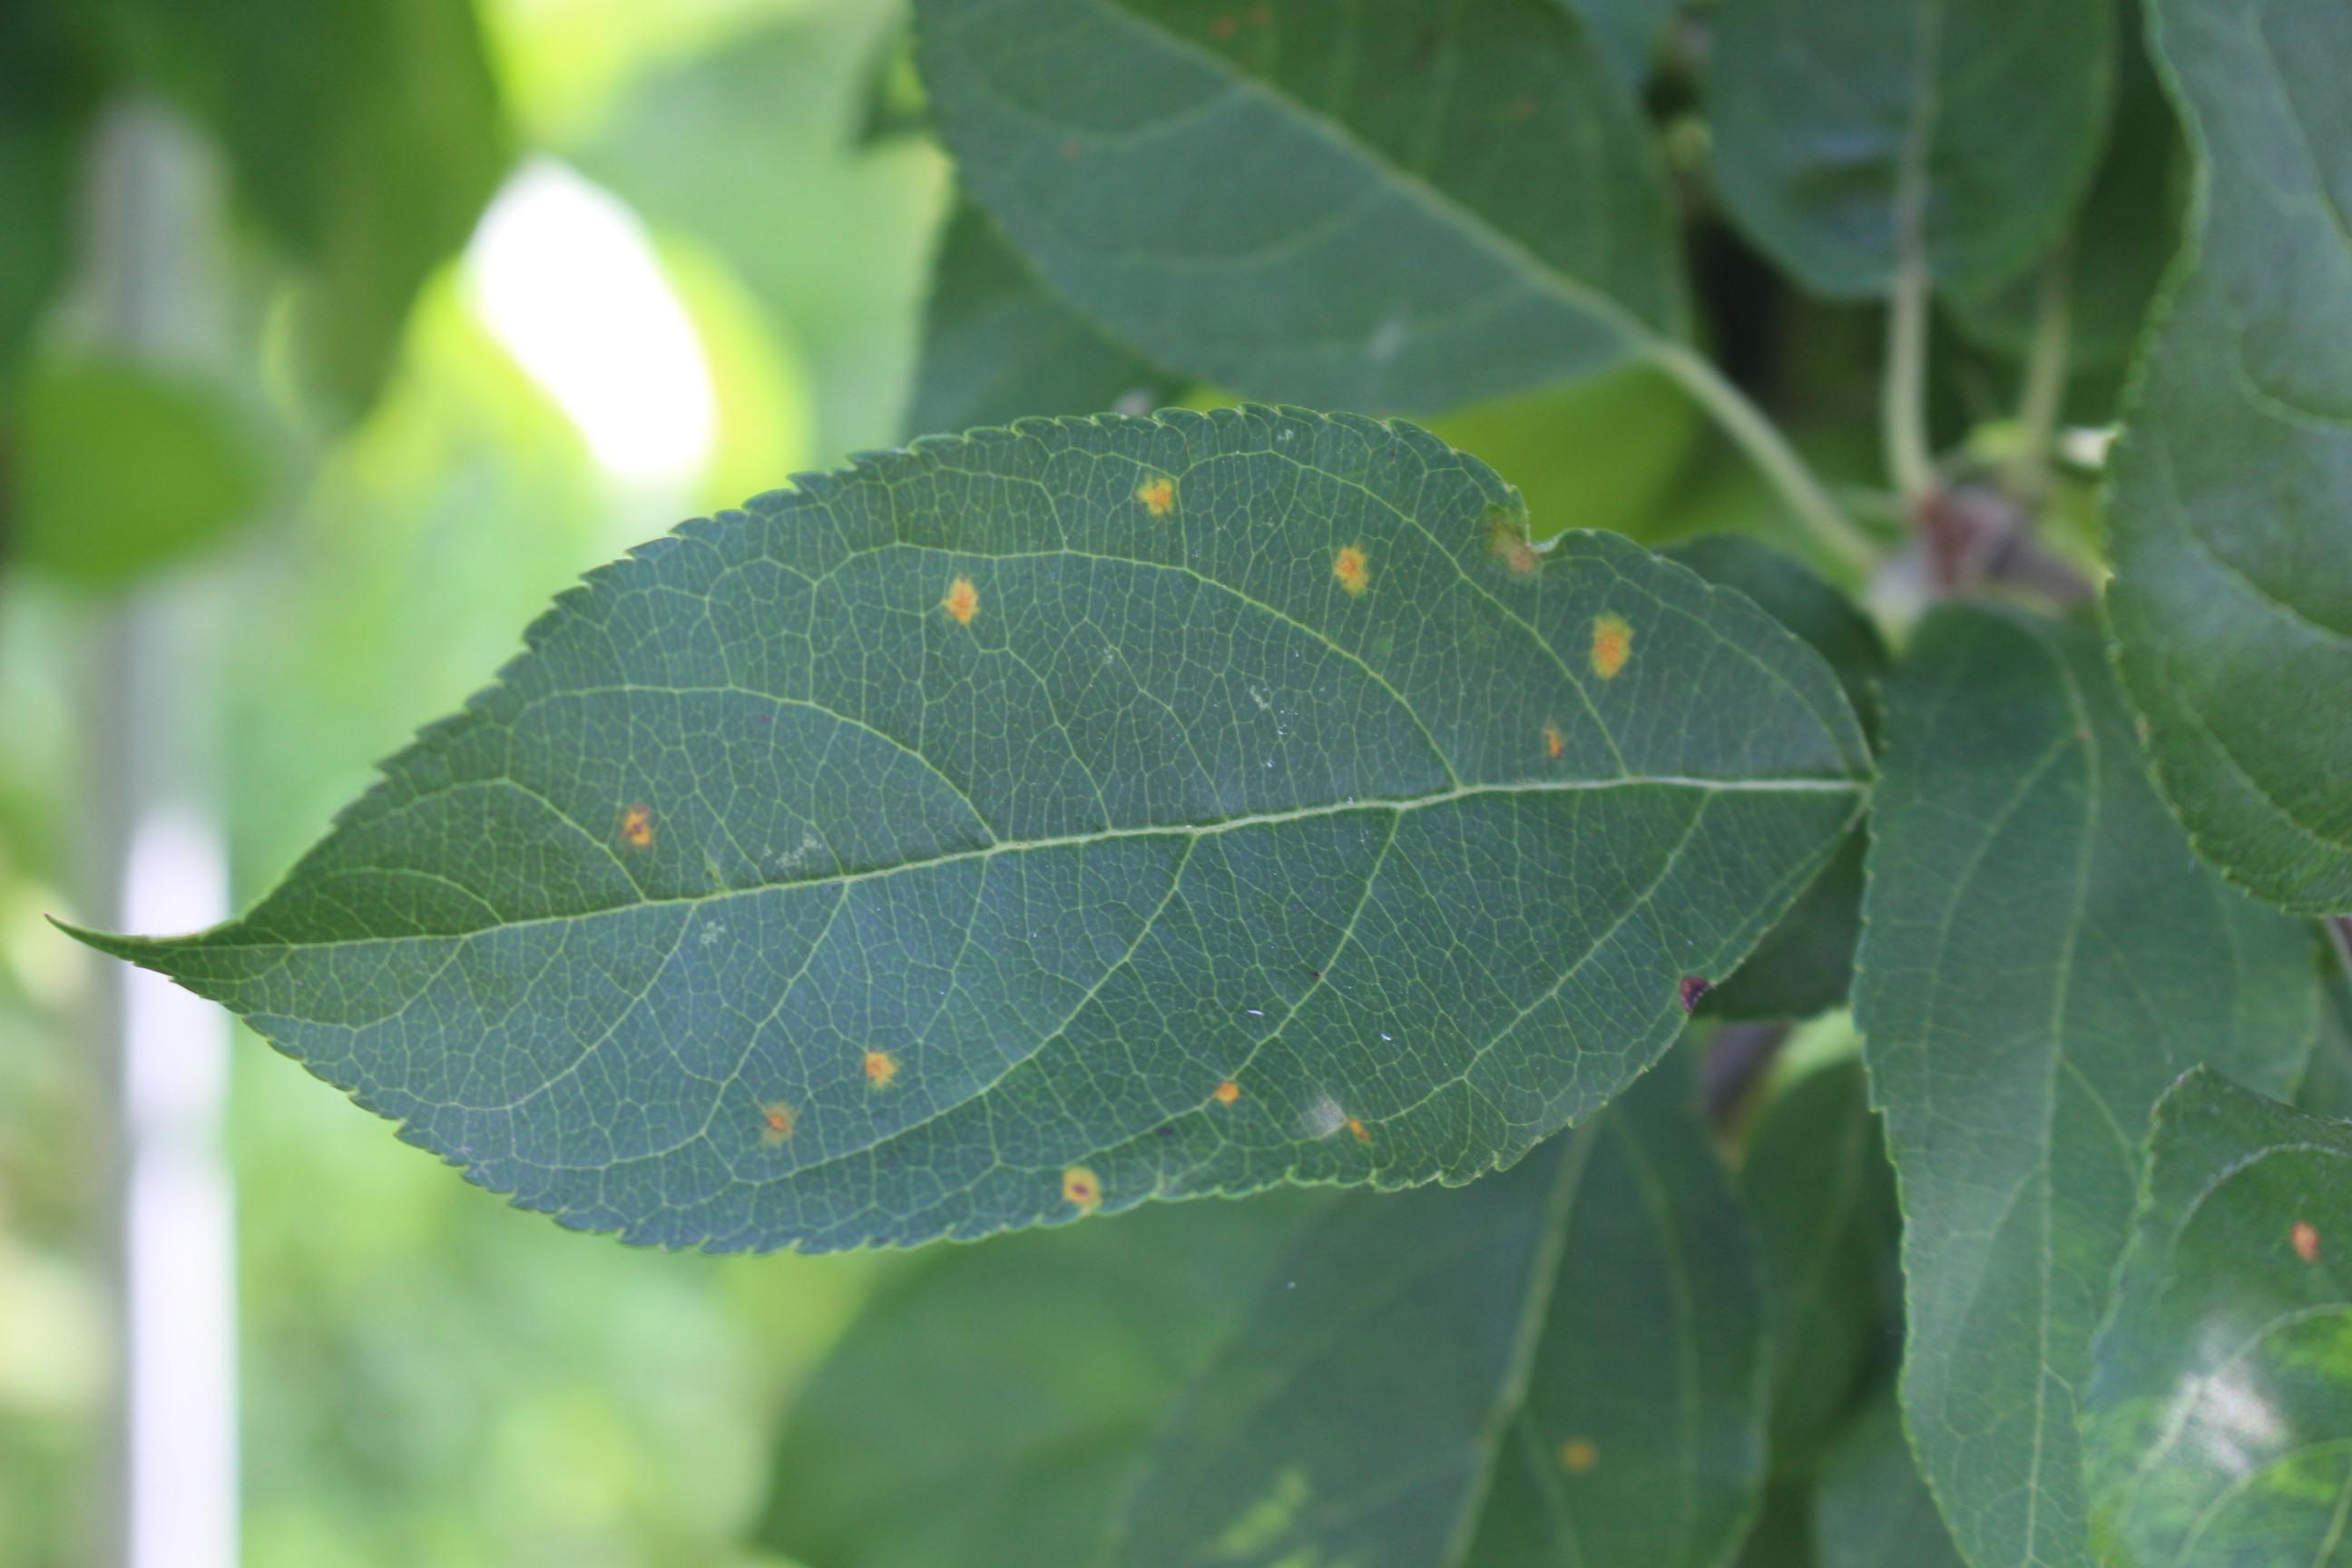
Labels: rust